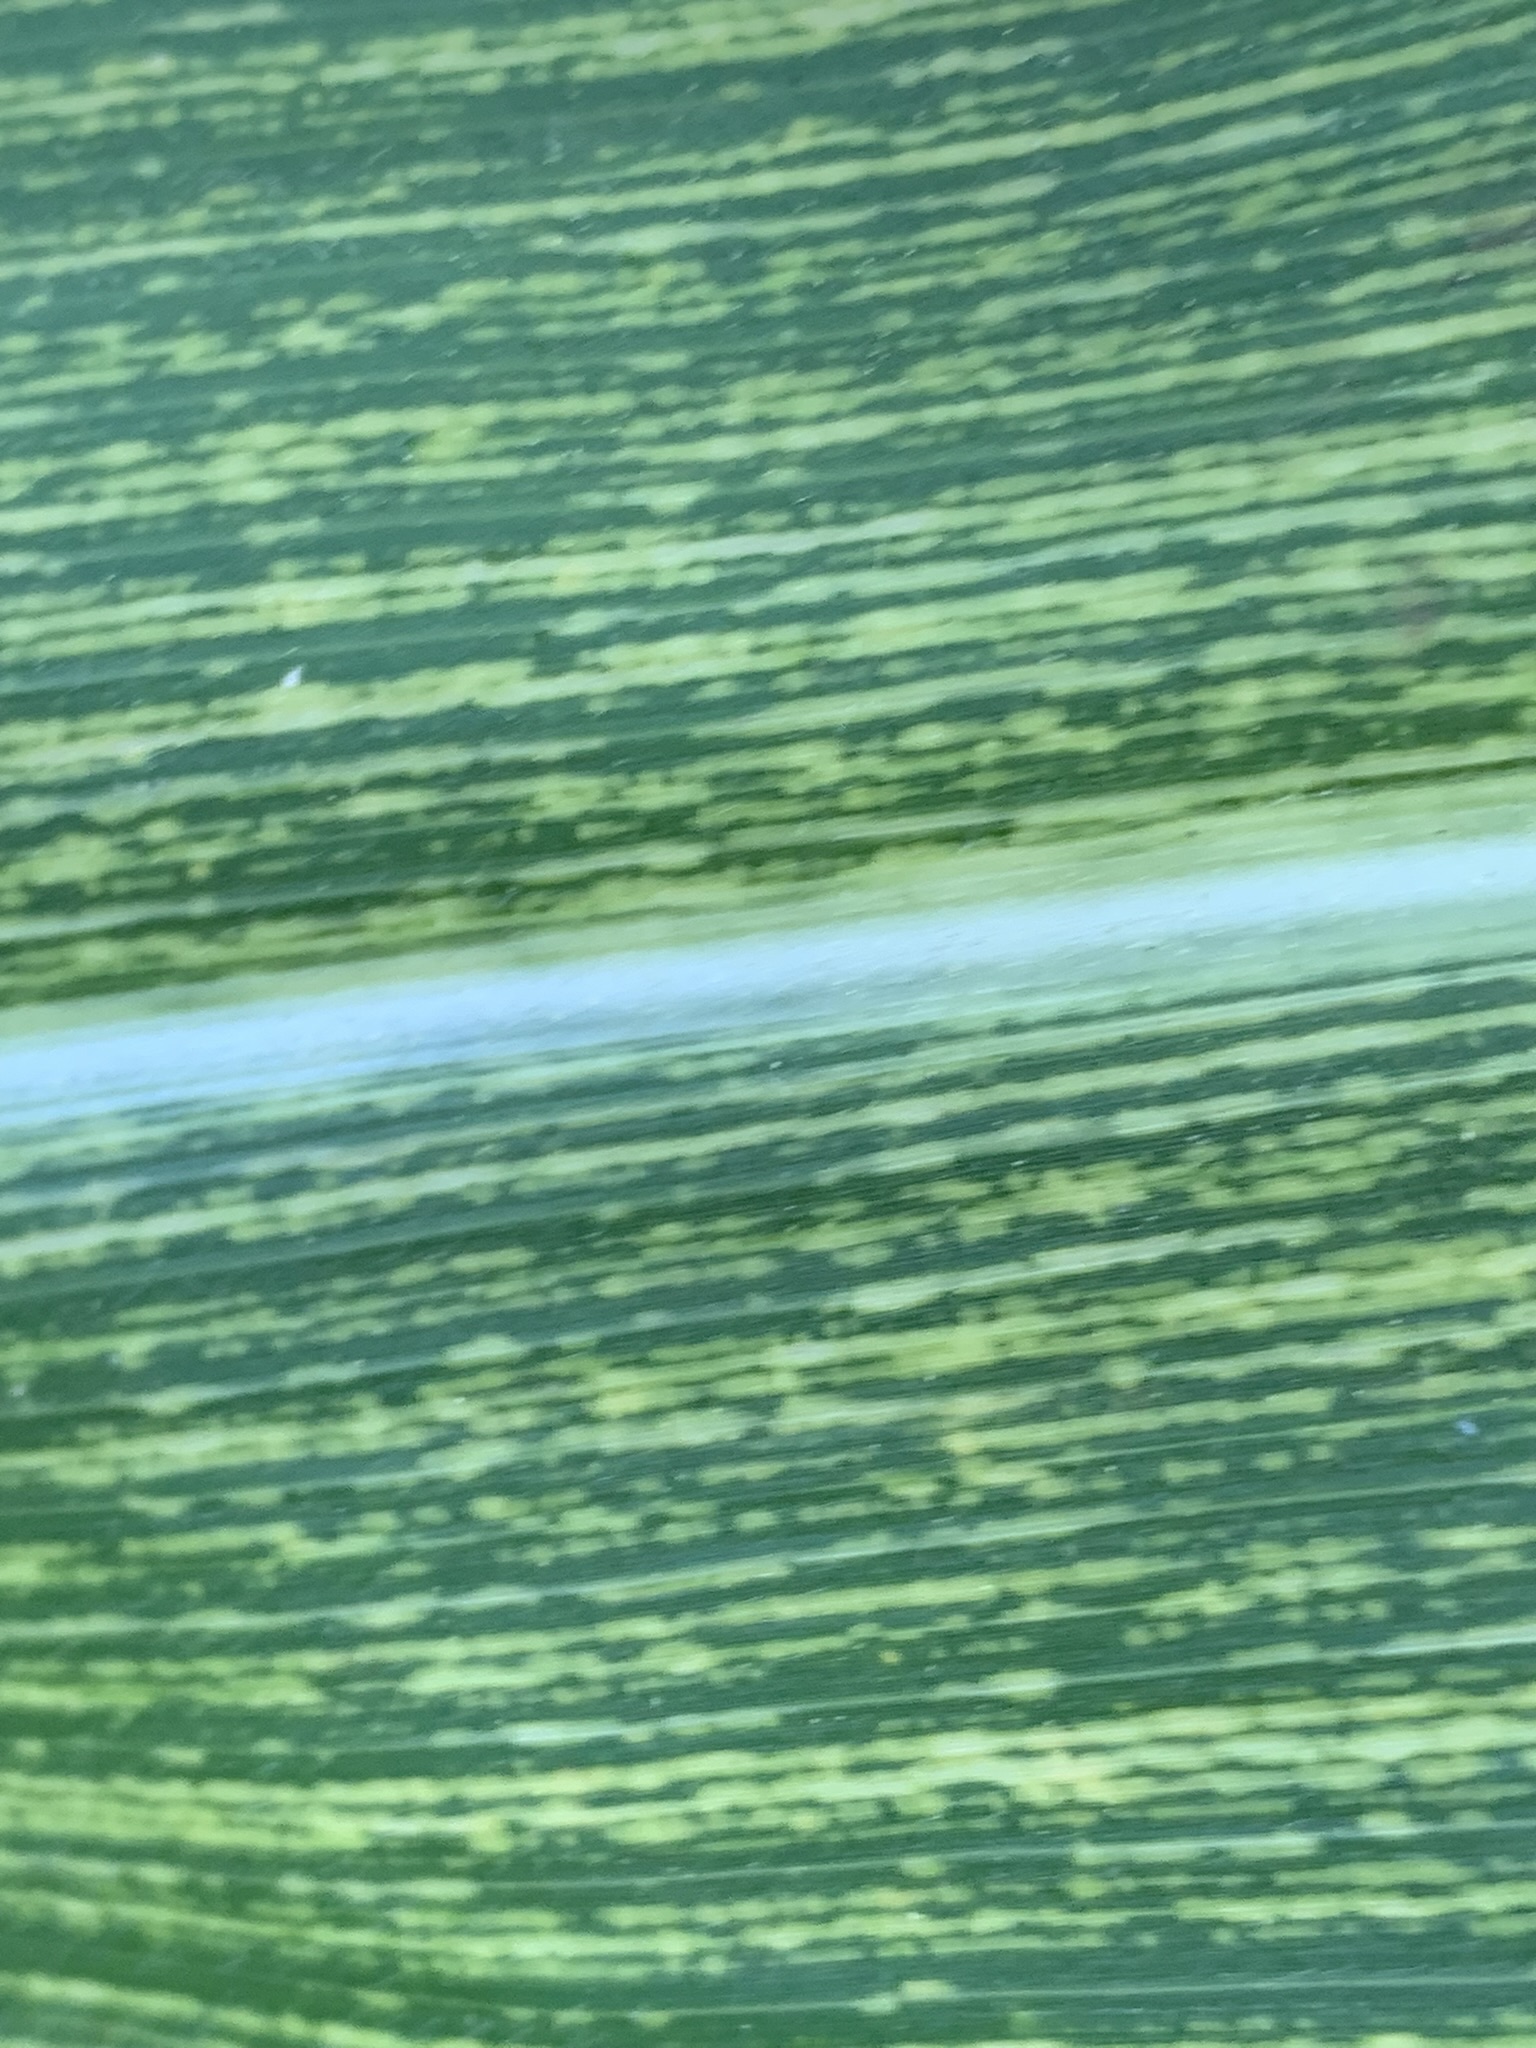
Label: MSV